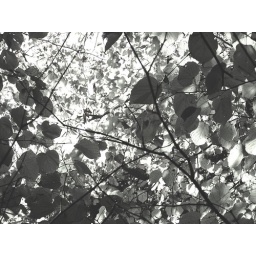
Green in black and white #2